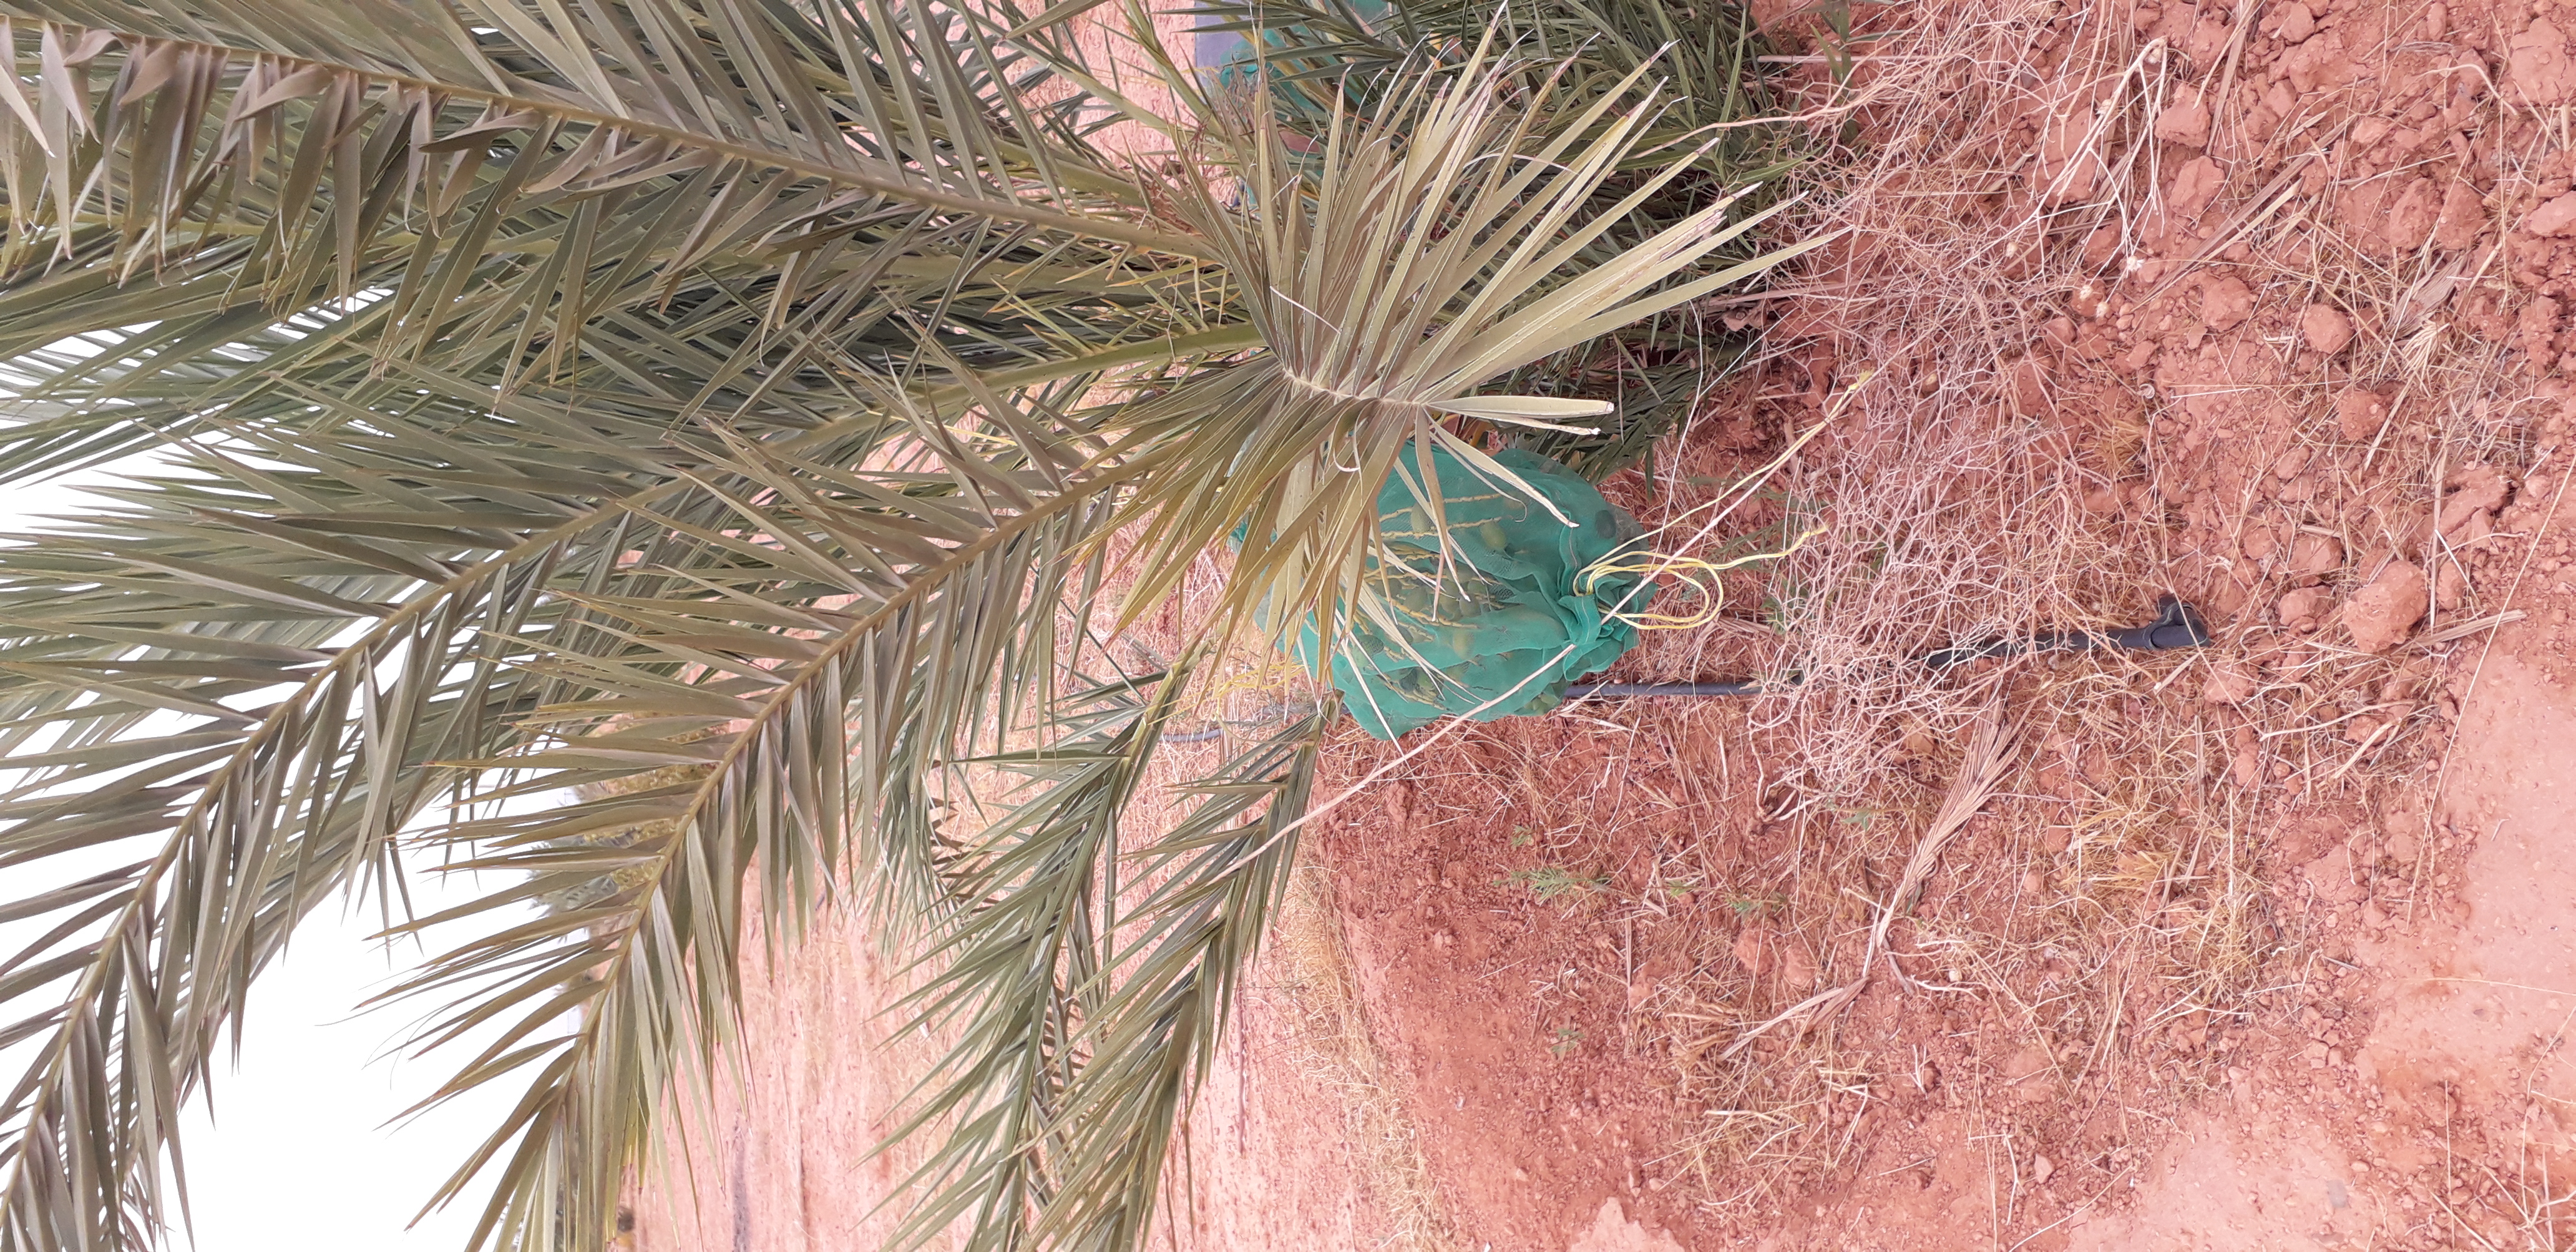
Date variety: kholt